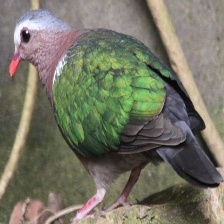
Species: GREEN WINGED DOVE
Scientific name: CHALCOPHAPS INDICA